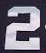
Number: 2